Thanos (Squid Game)

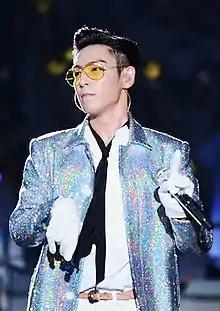
Rapper T.O.P was chosen due to director Hwang Dong-hyuk wanting an actor who had left the industry due to drugs.

The character's stage name is a reference to the Marvel Comics character of the same name, featuring purple hair similar to Thanos' skin color and fingernails painted to resemble the Infinity Stones from Marvel that Thanos uses. Creator Hwang Dong-hyuk stated that he was named Thanos to give the character more worldwide appeal. He speaks Korean, but occasionally speaks English, something found in certain Korean music genres. In the English dub of the show, the voice actor for Thanos only speaks English. "Gizmodo" writers Germain Lussier and Cheryl Eddy considered him one of the highlights of the season and its best villain, considering him "hilarious and charming." They compared him to Thanos from Marvel, believing that him being "dumb" contrasted with Marvel's Thanos' intelligence, feeling that the rapper Thanos "doesn't quite grasp his own persona."